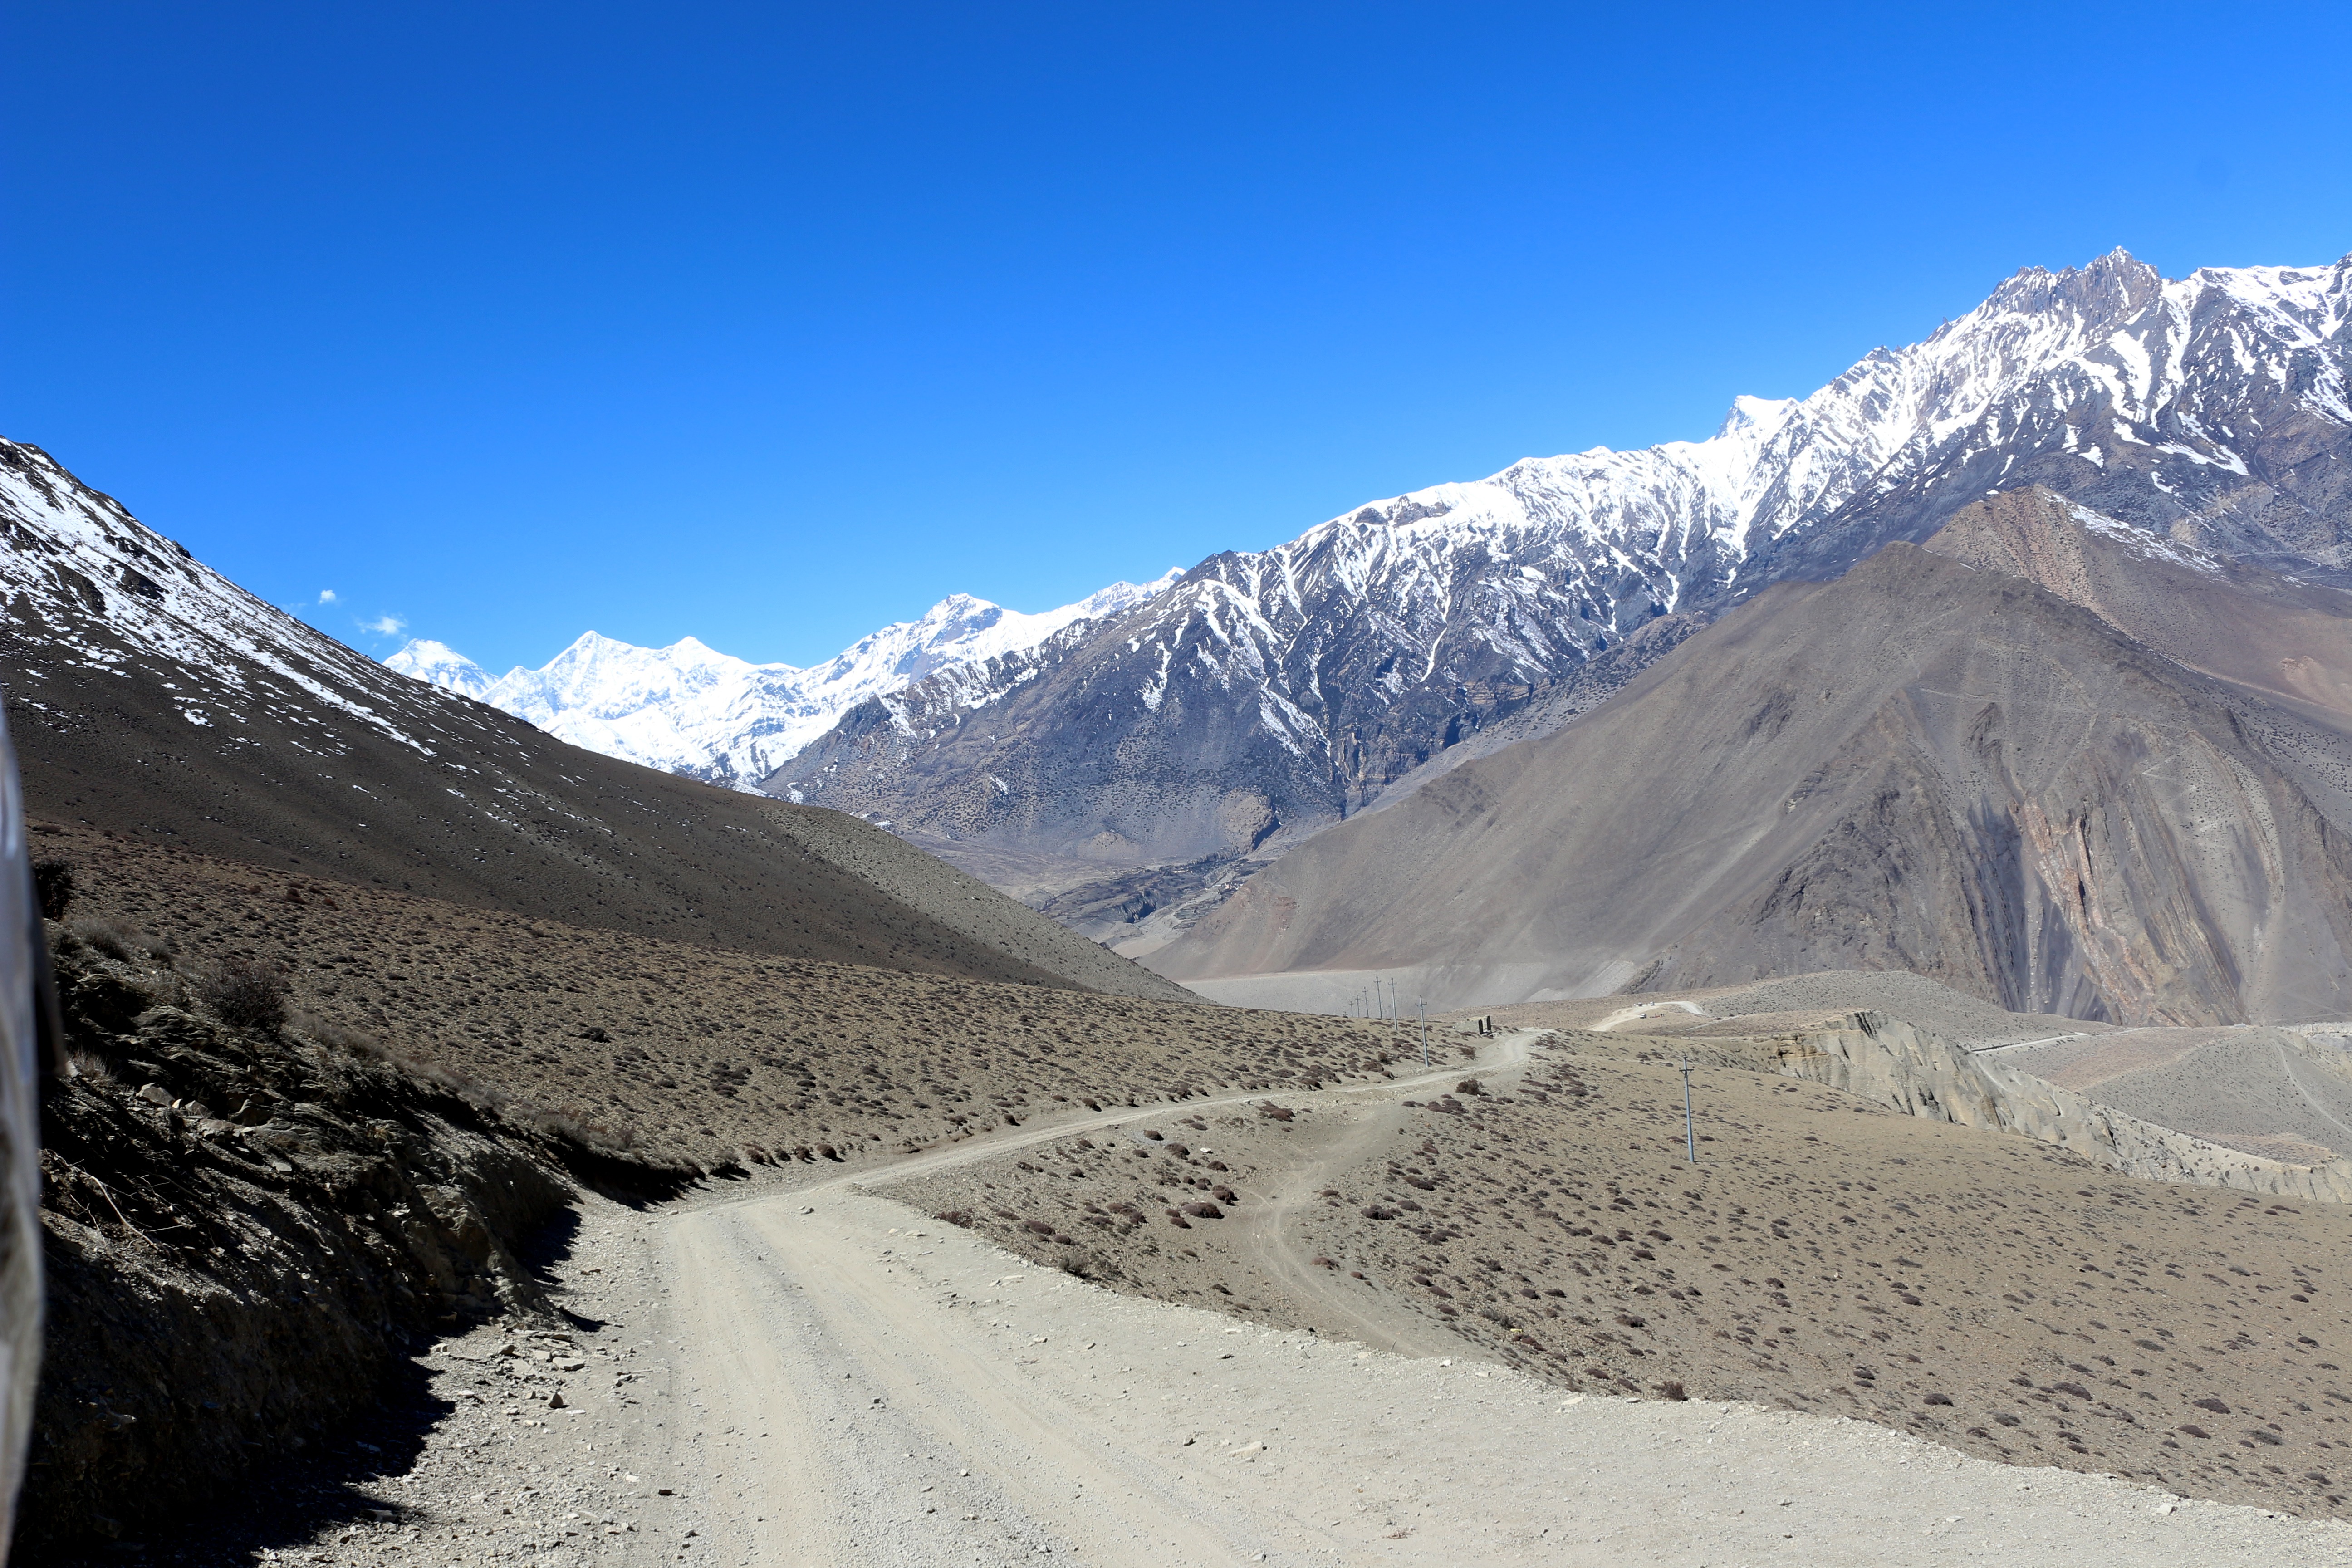
landscape, mountain, snow, winter, sky, road, countryside, highway, valley, mountain range, travel, rural, curve, scenic, journey, scenery, weather, trip, ridge, summit, geology, mountains, alps, plateau, fell, moraine, landform, mountain pass, geographical feature, mountainous landforms